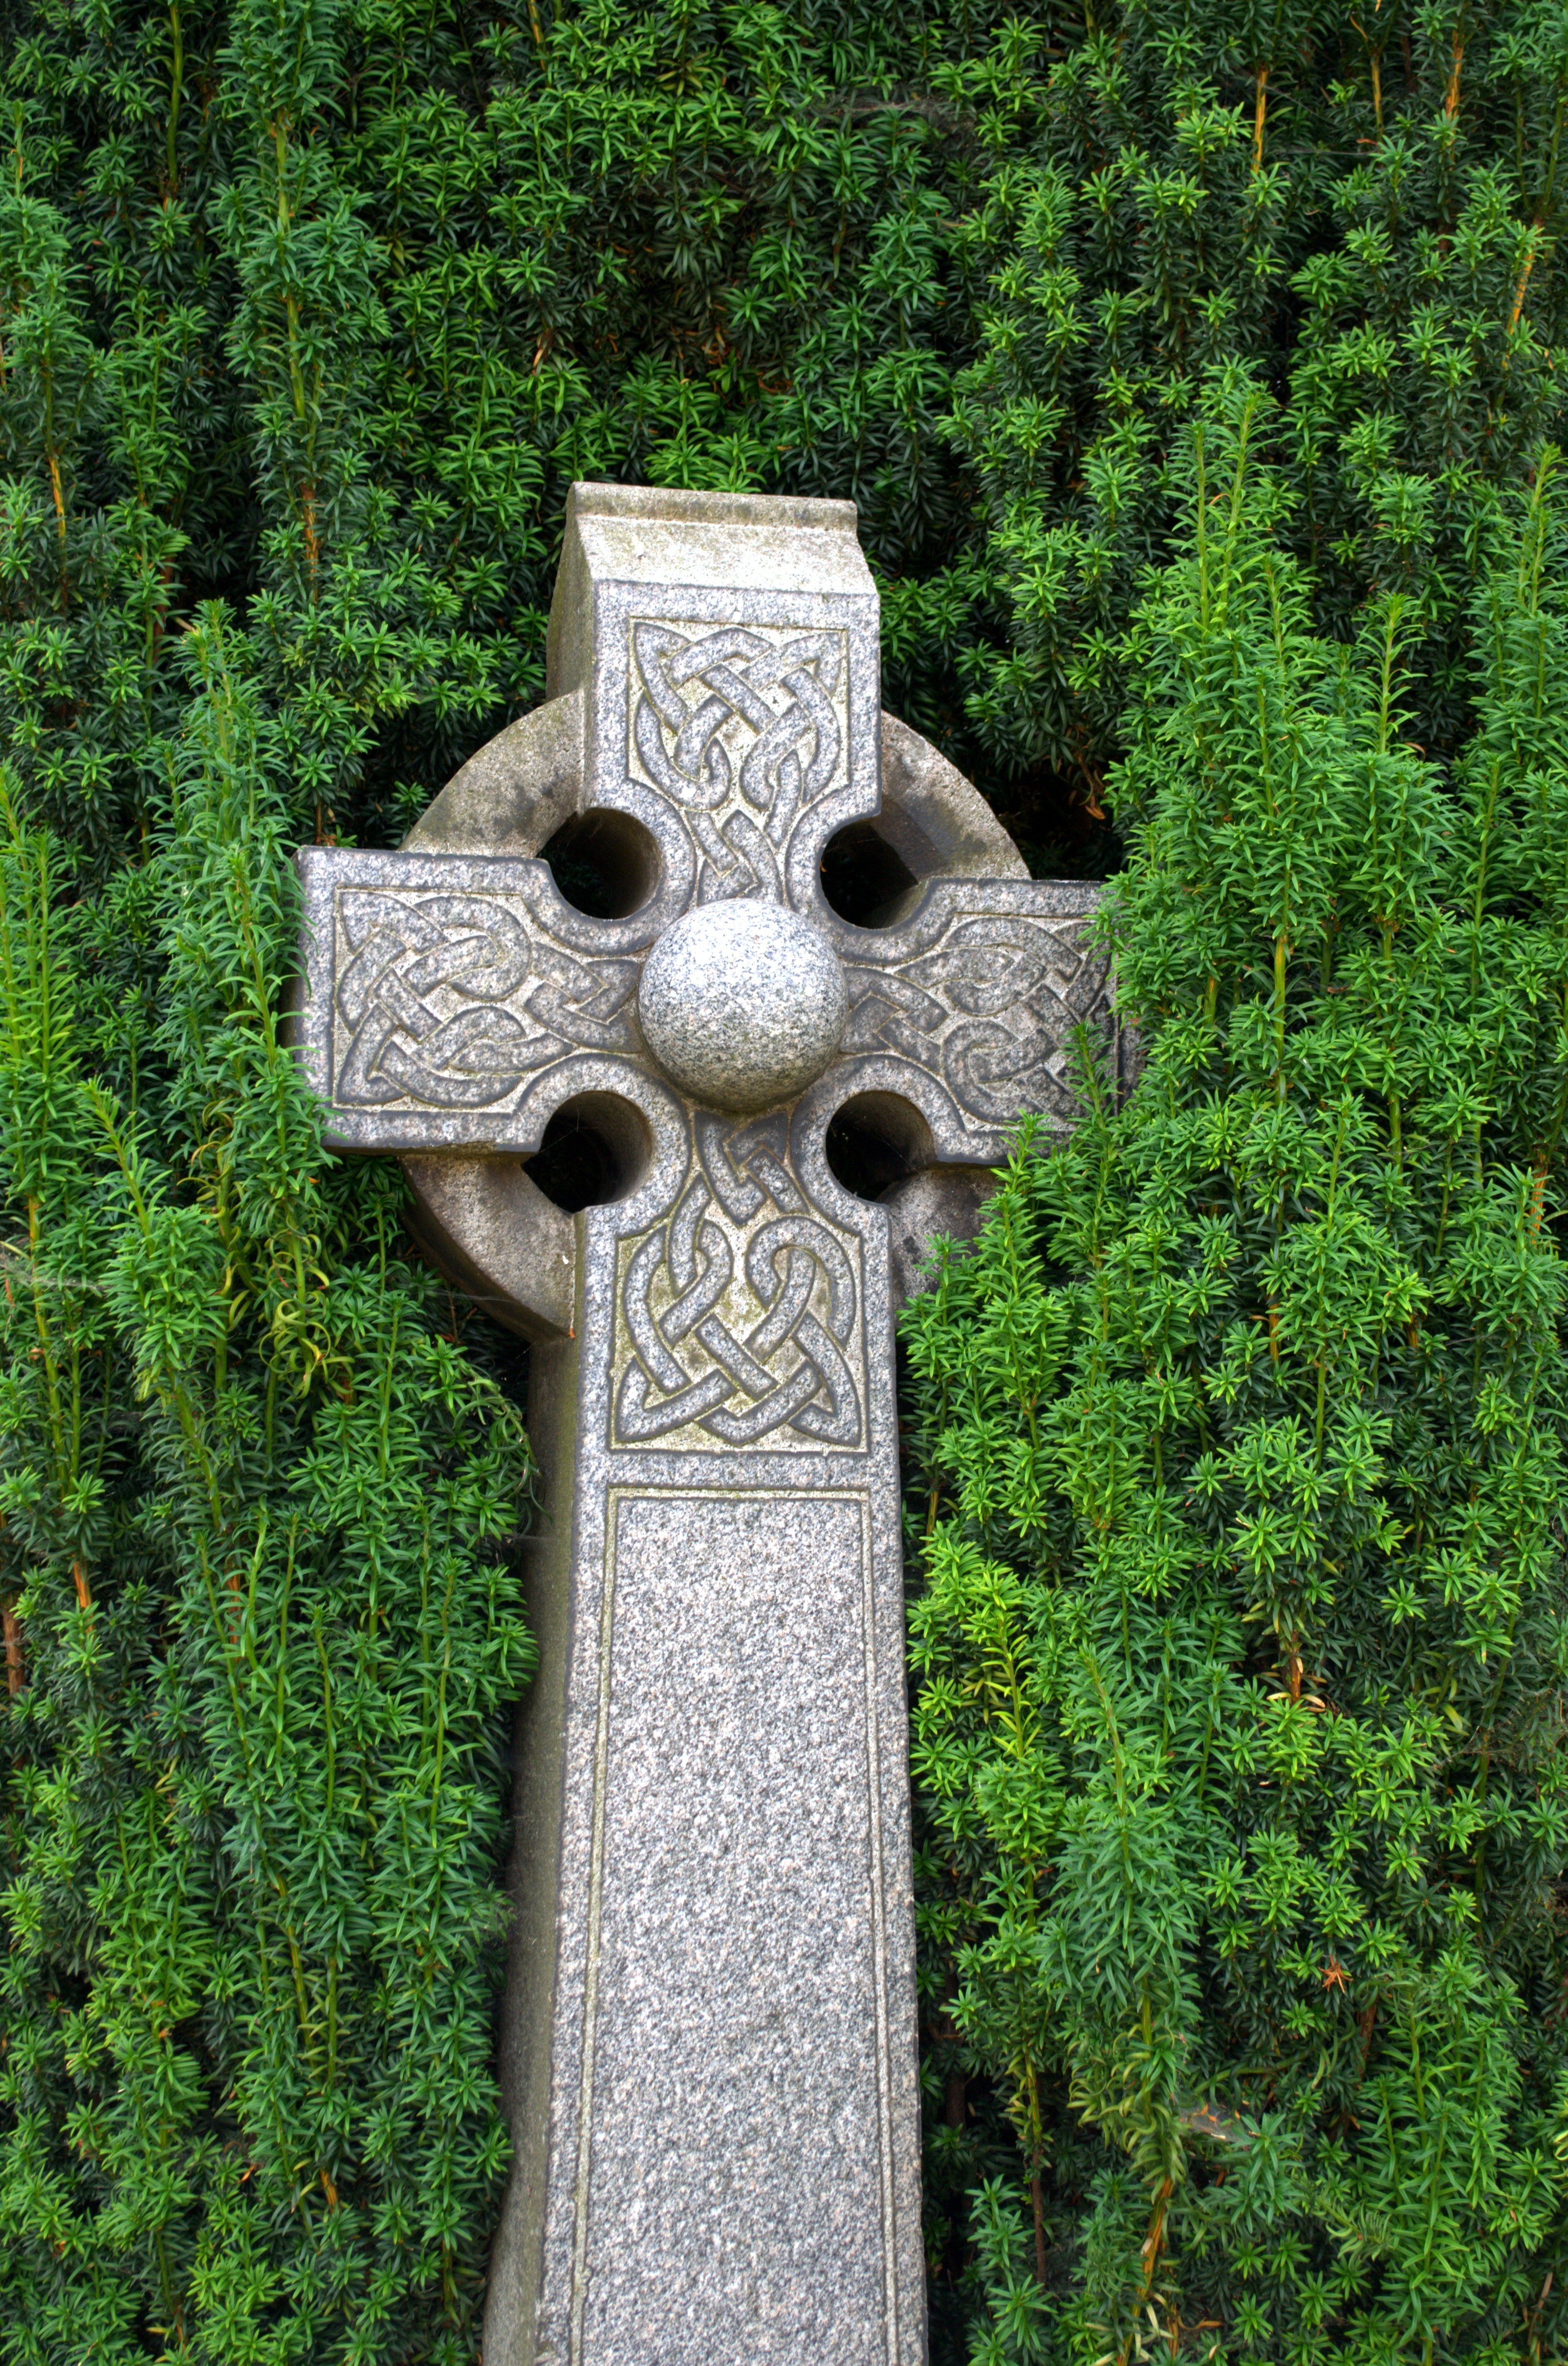
nature, old, stone, green, symbol, ancient, cross, cemetery, tombstone, celtic cross, grave, archaeology, gravestone, history, scotland, mourning, funeral, celts